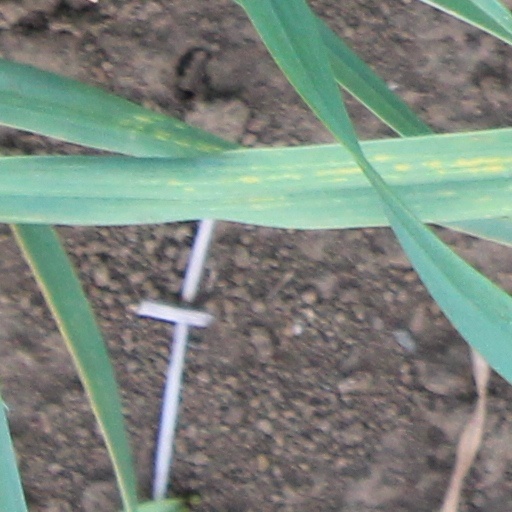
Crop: wheat